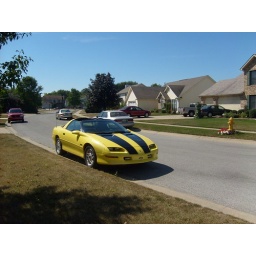
Some people who left their cars in the street for the Pool Opening on Labor Day weekend.